AI Mark VIII radar

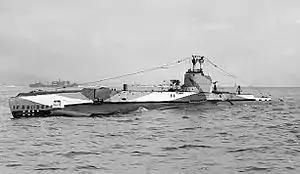
The successful detection of HMS "Sea Lion" by AIS spelt doom for the German U-boat fleet. By 1943, Coastal Command aircraft with centimetric ASV radars could hunt down submarines with even small portions above water.

At this point the AI team was moved from their location at St. Alban's to a new one at a former girls' school, Leeson House, outside Langton Matravers. A new lab had to be constructed on-site causing further delays, but by the late summer of 1940 the magnetron system was effectively operational at the new site.